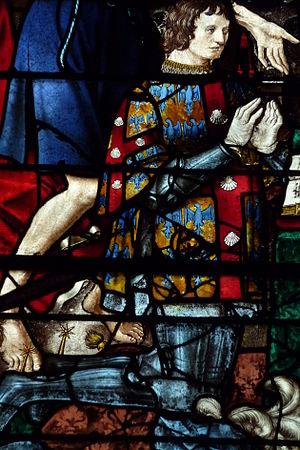
Cette liste recense les barons de Vitré, qui régnèrent de 1008 jusqu'à la période révolutionnaire. Pendant ses sept siècles d'existence, la baronnie fut contrôlée successivement par quatre grandes familles : la famille de Vitré, la maison de Montmorency-Laval, celle de Montfort-Laval et celle de la Trémoille-Laval. À celles-ci, peuvent également s'ajouter les familles des Goranton-Hervé, qui occupèrent brièvement Vitré sous le règne de Robert II, des Rieux-Laval et des Coligny.
L'ancien couvent des Jacobins de Laval nommé également ancien couvent de Bonne-Rencontre, en France, construit au XVᵉ siècle et modifié jusqu'au XVIIIᵉ siècle, était situé à la situation actuelle de l'Hôtel de préfecture de la Mayenne. Ce couvent était aussi appelé « couvent des Jacobins », en référence à l'hospice de Saint-Jacques-le-Majeur à Paris, qui était leur premier établissement.
Guy XVI de Laval ou encore Nicolas de Laval-Montfort, fut comte de Laval, baron de Vitré, vicomte de Rennes, baron de La Roche-Bernard, baron d'Acquigny et de Crèvecœur, seigneur de Montfort, de Gaël, baron de Quintin, du Perrier, seigneur d'Avaugour, de Beffou, de Belle-Isle, châtelain de La Bretesche, seigneur de La Roche-en-Nort, de Laz, seigneur de Tinténiac, de Bécherel et de Romillé, seigneur de Lohéac, de Bréal, et de La Roche-en-Nort, seigneur de La Roche-d'Iré, de chevalier de l'Ordre de Saint-Michel, gouverneur et lieutenant-général en Bretagne, capitaine de Rennes, amiral de Bretagne.